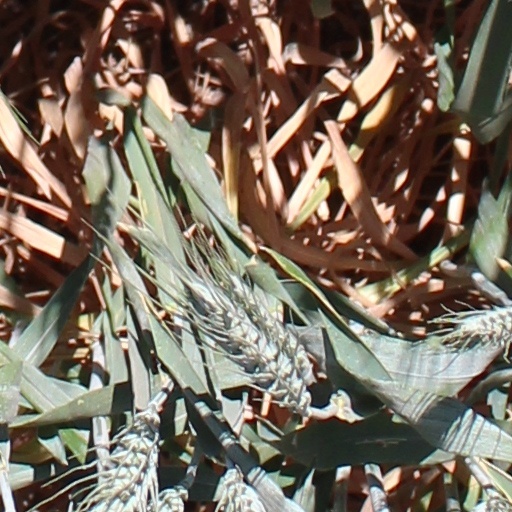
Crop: wheat